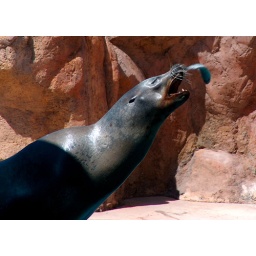
A sea lion at the Rio Grande Zoo in Albuquerque catches a fish during feeding time Saturday.